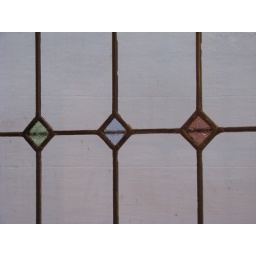
Stained glass in bathroom